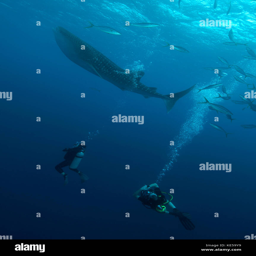
divers watching a whale shark from below